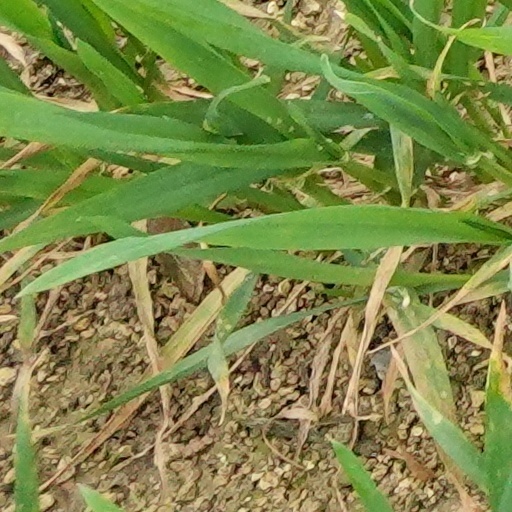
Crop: wheat